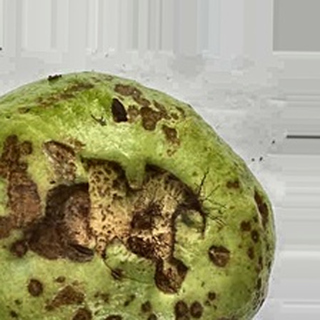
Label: guava_anthracnose